Utah State Aggies

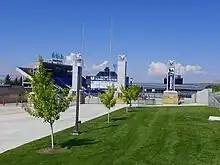
Maverik Stadium from outside the south entrance

The most used sports venue is the Dee Glen Smith Spectrum, where basketball, volleyball, and gymnastics events are held. TV and radio announcers visiting the Smith Spectrum for the first time commonly state that the spectrum is one of the loudest basketball venues in the country with one of the most enthusiastic crowds in the country, rivaling Cameron Indoor Stadium at Duke University. It is a tradition that near the beginning of games the crowd chooses one player from the other team who commits a blatant foul, taunts the crowd, etc., and every time that player touches the ball the entire crowd boos loudly until he passes the ball. This pressure on opposing players created by this tradition has cut many outstanding players down to below average while at the Spectrum.